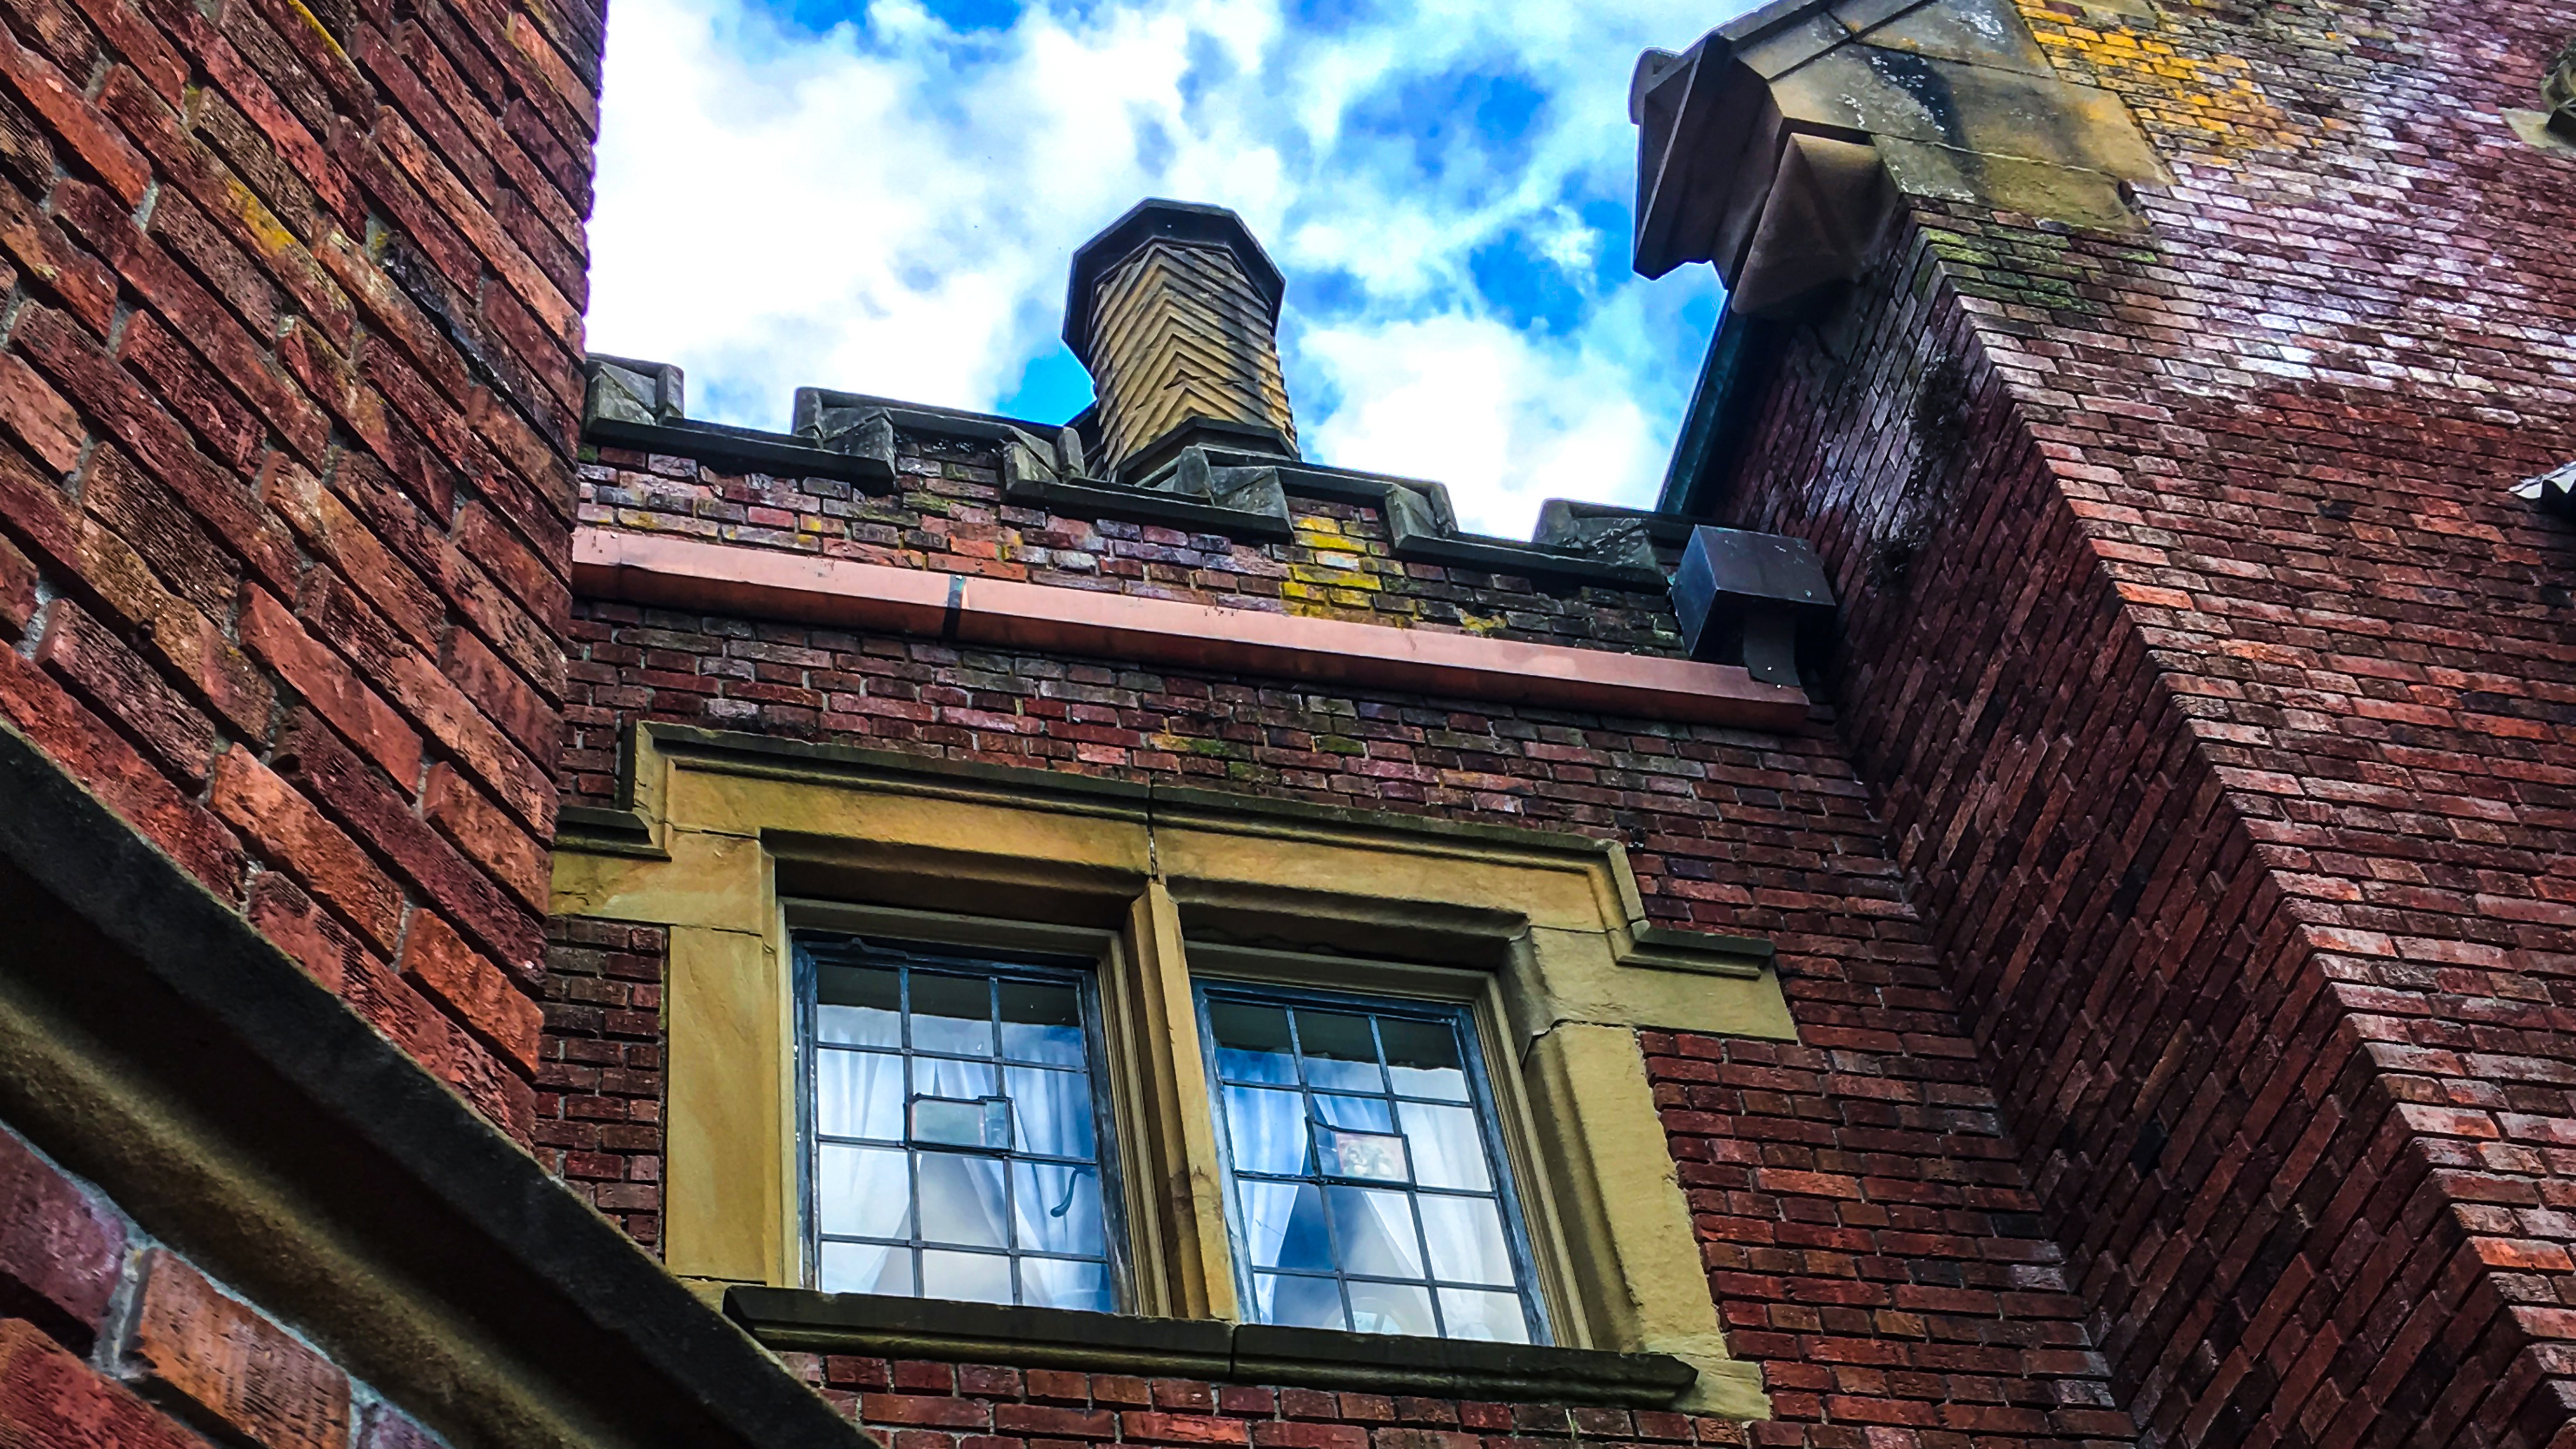
architecture, house, window, glass, roof, building, facade, brick, windows, urban area